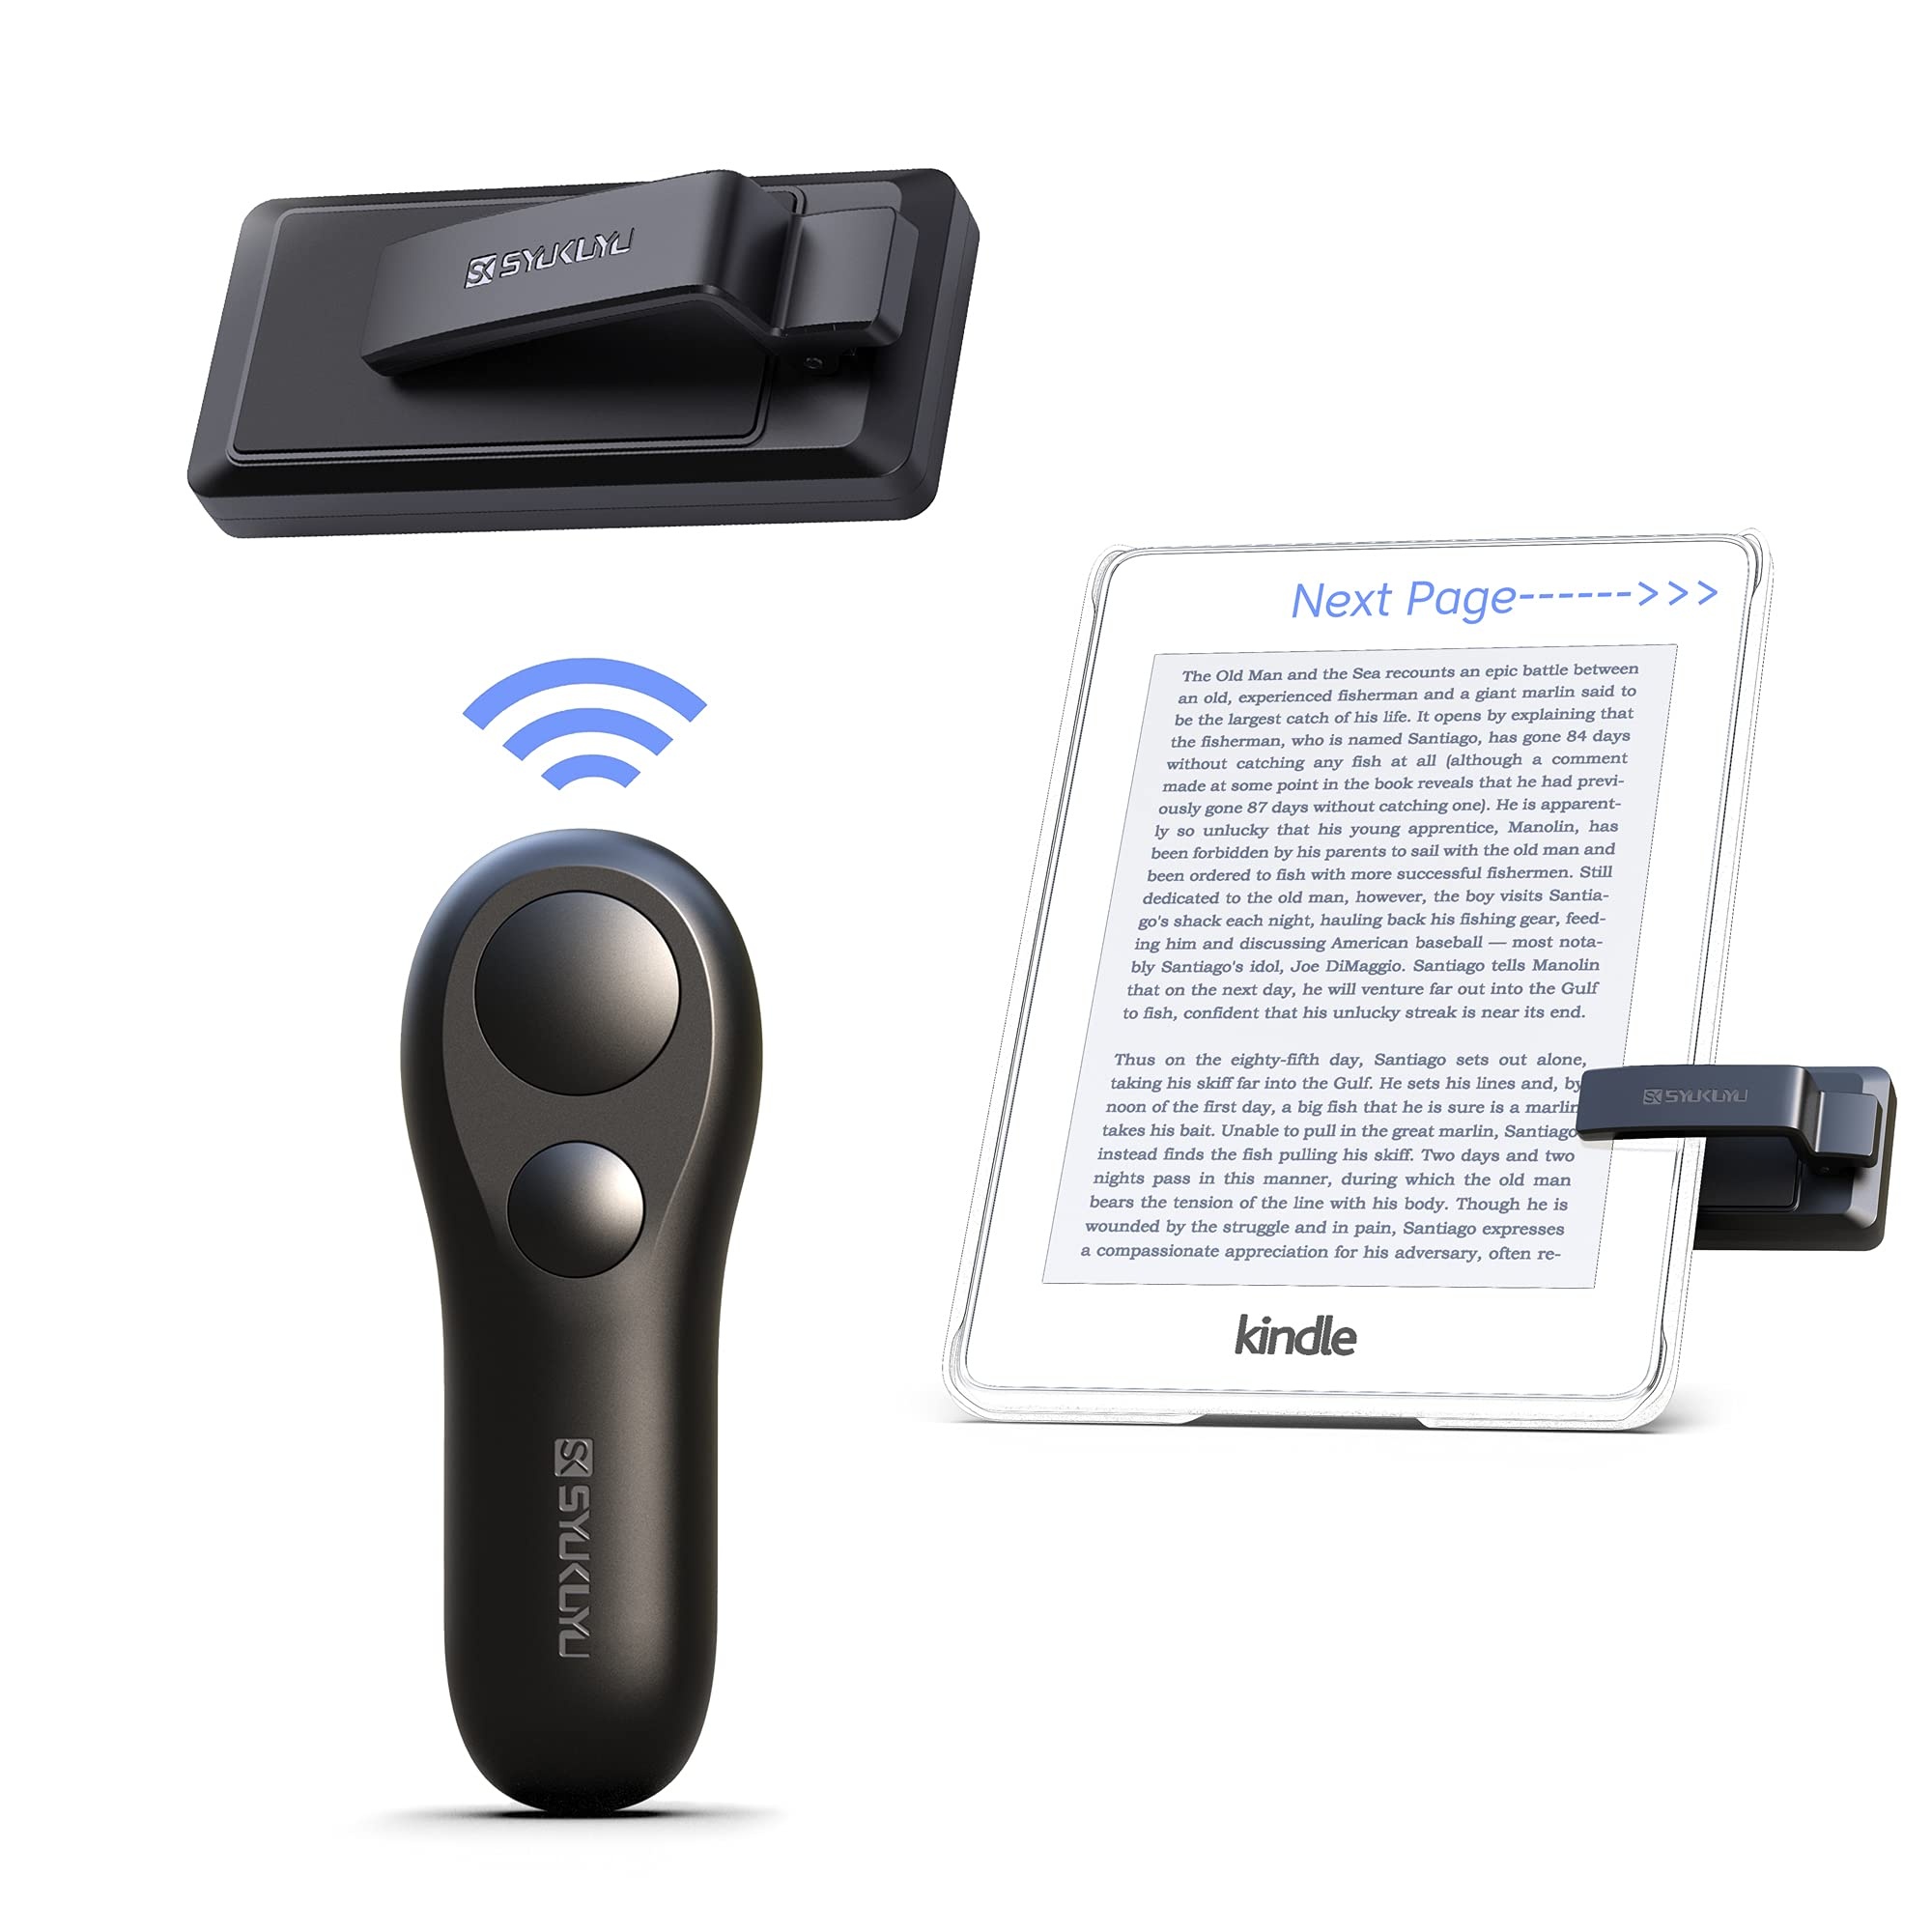
1 x RAW Customer Returns SK SYUKUYU RF Remote Control Page Turning for Reading on Kindle, Paperwhite, Kobo, Page Turner Turning for iPad iPhone Android Tablets, Remote Control for Camera Video Recording Black  - RRP €30.66
Download Manifest: HERE Title Qty Unit Price Total Price ASIN EAN SK SYUKUYU RF Remote Control Page Turning for Reading on Kindle, Paperwhite, Kobo, Page Turner Turning for iPad iPhone Android Tablets, Remote Control for Camera Video Recording Black 1 €30.66 €30.66 B08T8CZYF3 750848199144
Brand: Jobalots
Category: Electronics > Electronics Accessories > Computer Components > E-Book Reader Parts